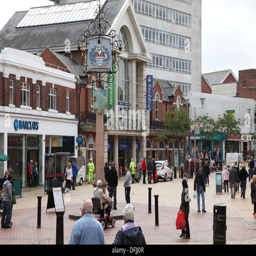
centre , the pedestrianized high street with good access for wheelchairs